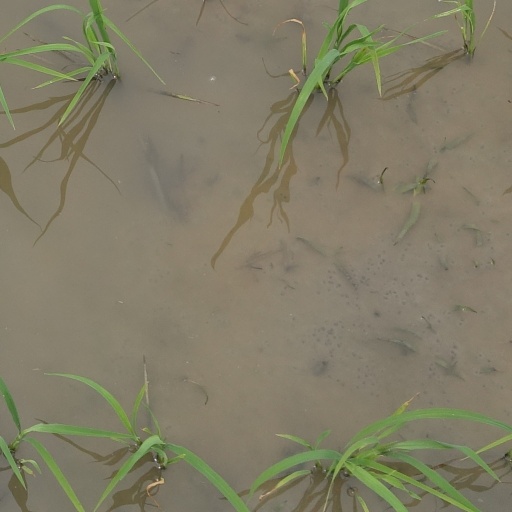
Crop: rice